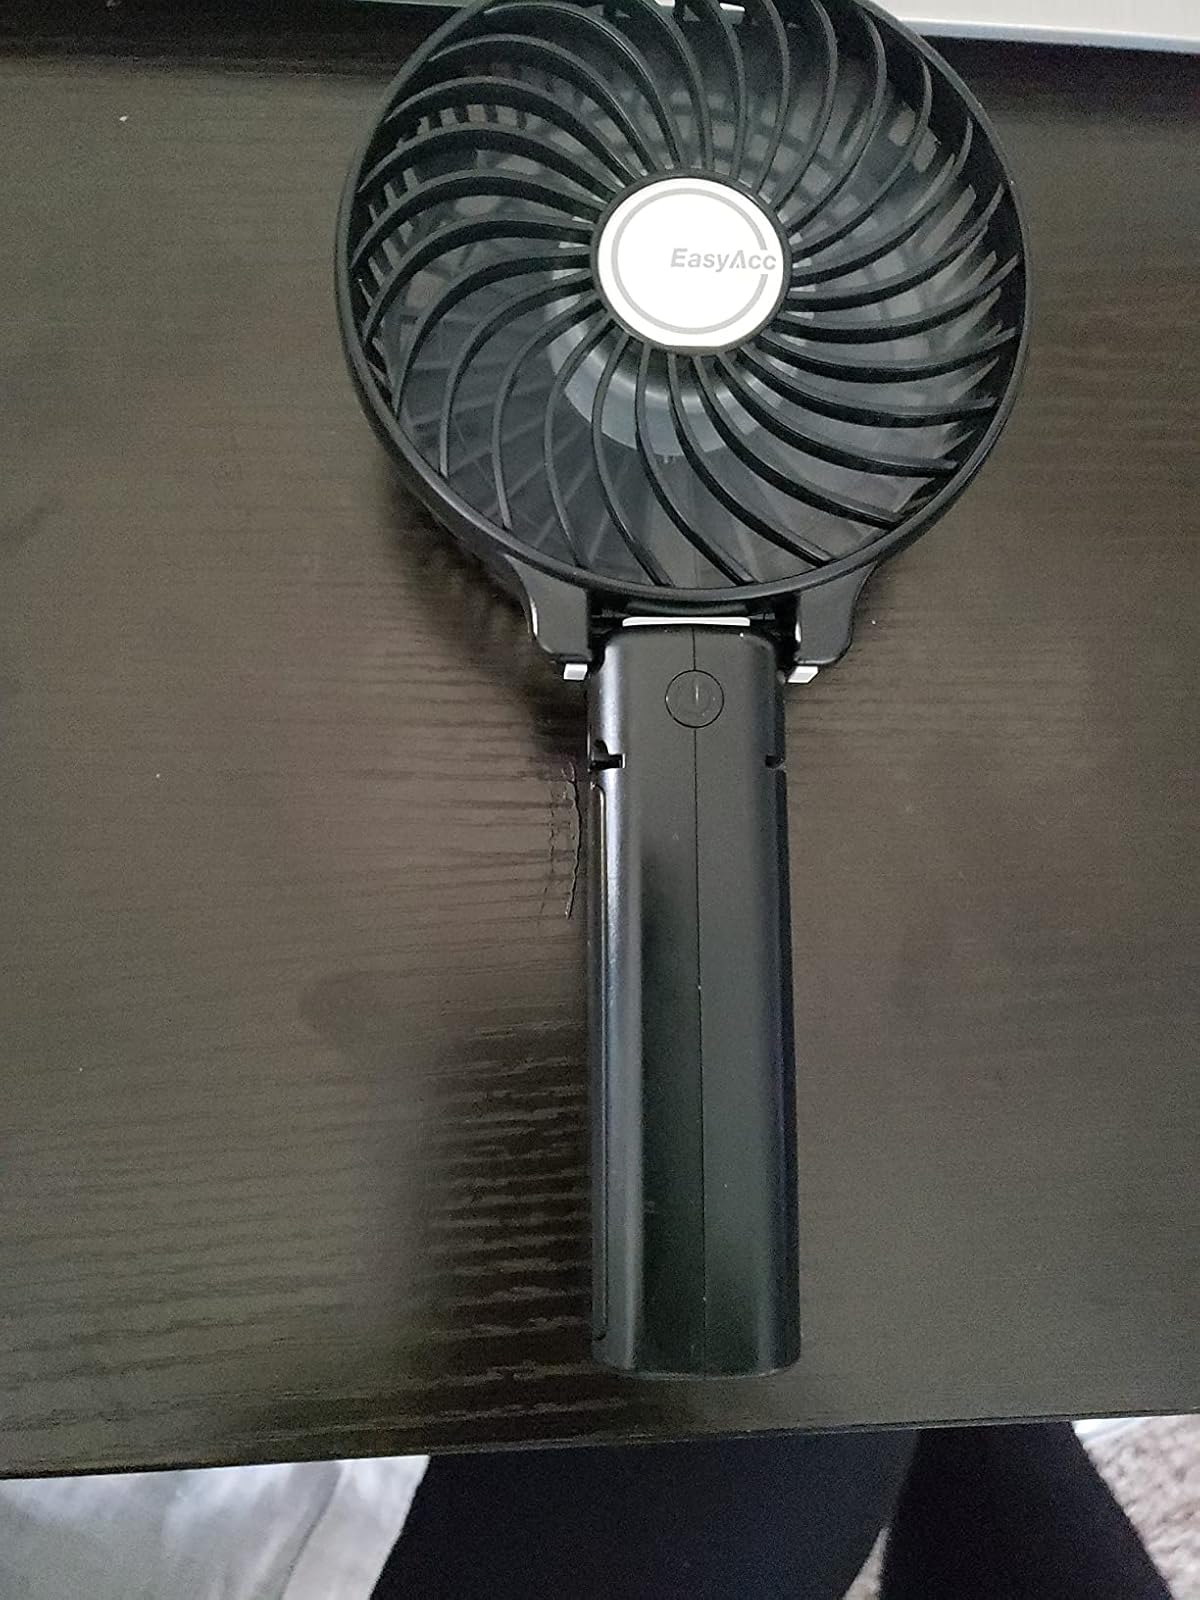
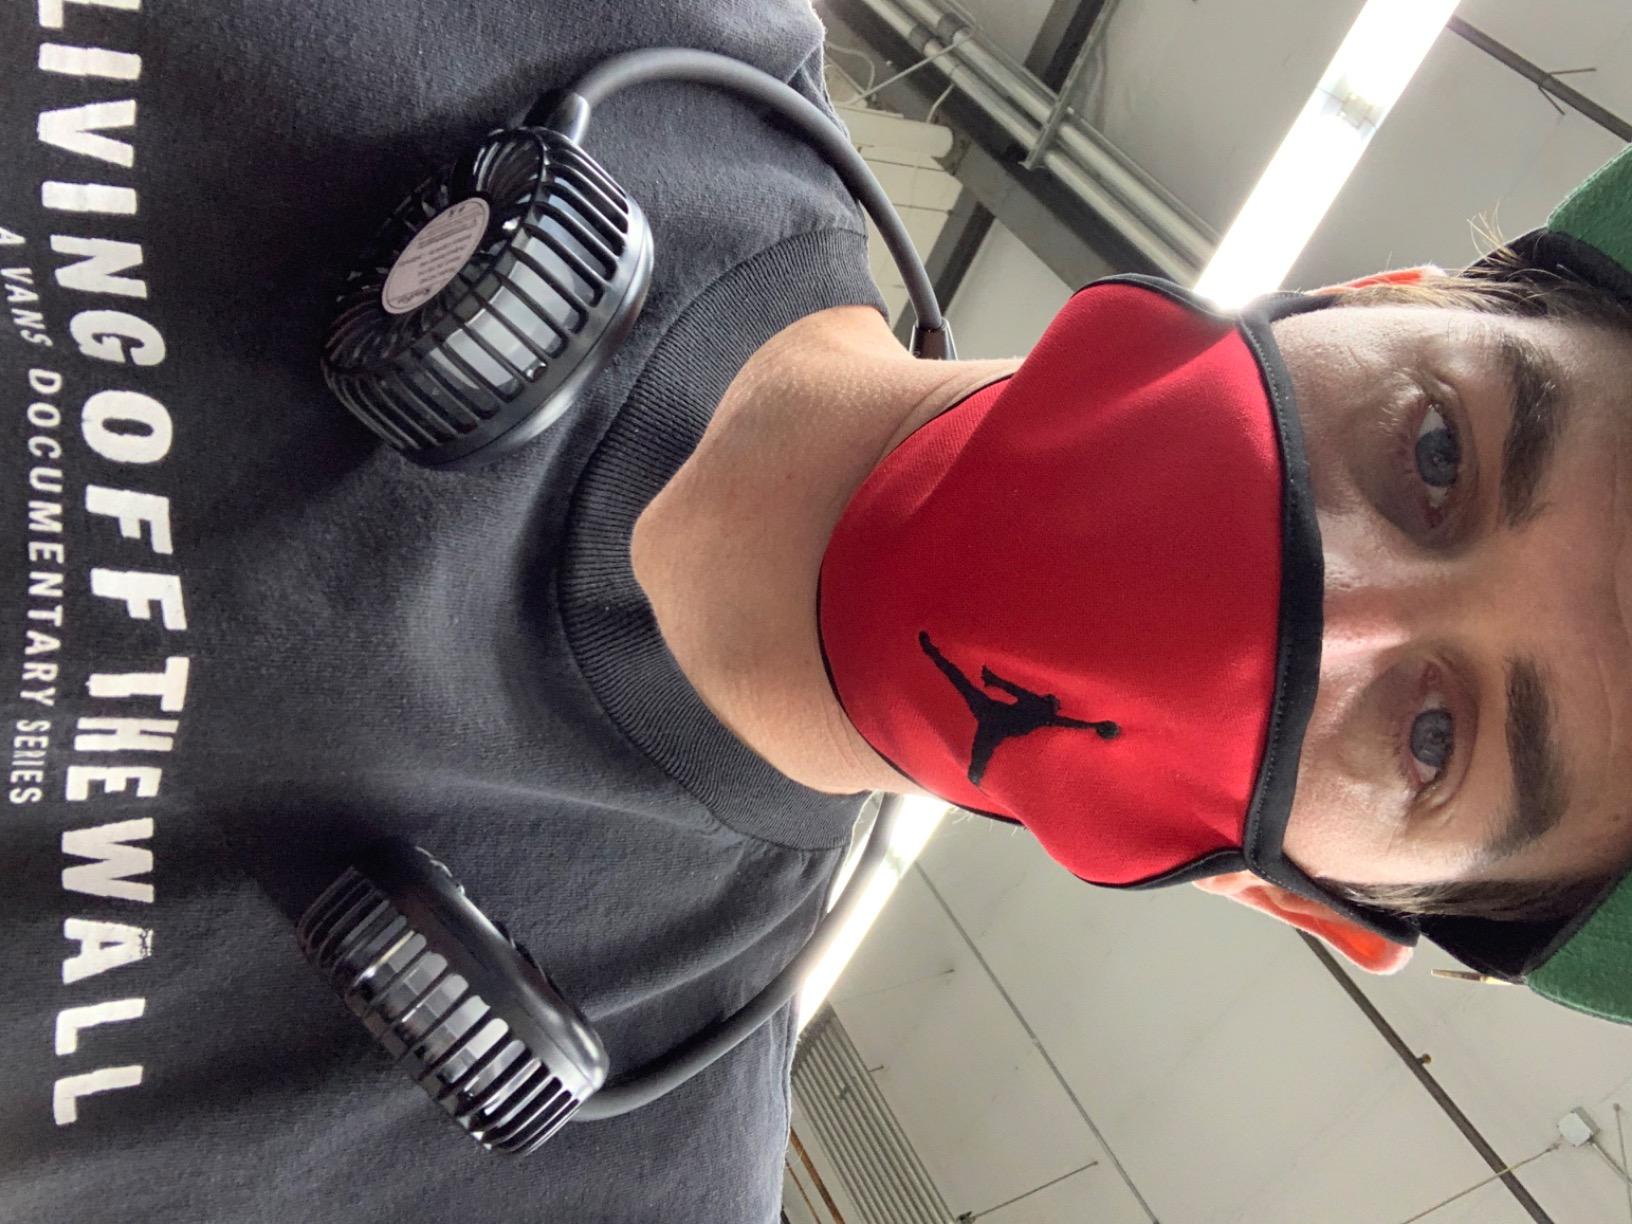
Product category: fan
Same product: no